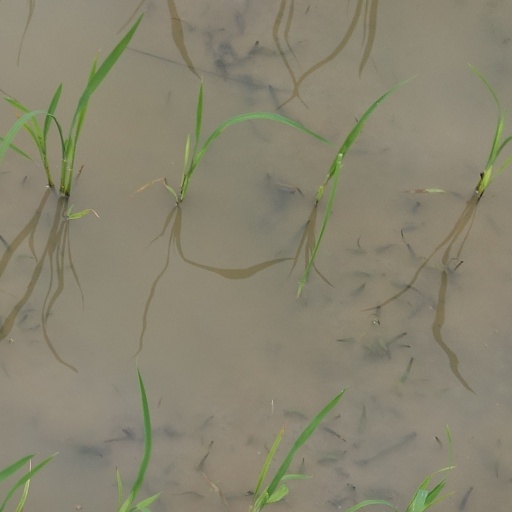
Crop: rice